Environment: real
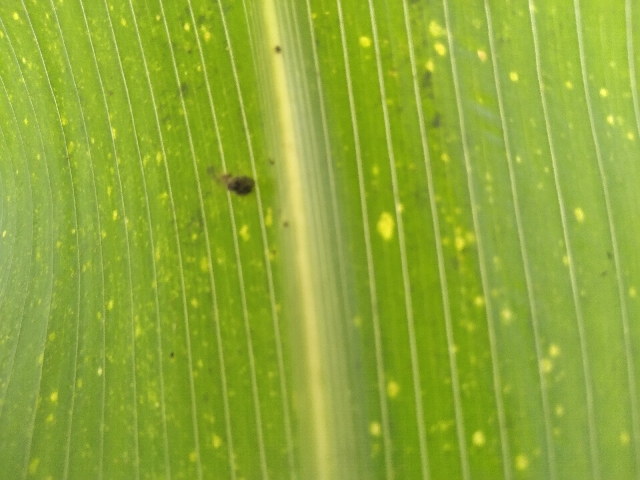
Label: lethal_necrosis